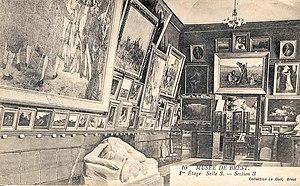
Intérieur de la Halle aux blés à Brest, qui comprenait un musée des beaux-arts, place Sadi-Carnot.
Le musée des Beaux-Arts de Brest est le principal musée d'art de la ville de Brest, en Bretagne. Le musée et ses collections ont été recréées après la Seconde Guerre mondiale, le musée ayant été détruit à l'instar de la plus grande partie de la ville lors de son bombardement par les forces alliées. Avec un effort considérable, une admirable collection de peinture ancienne – la plus grande à avoir été constituée en France depuis 1945 – a pu être réunie. Celle-ci offre un beau panorama de la peinture française et italienne à travers les siècles. La peinture moderne est également présente, bien que le musée se soit concentré en priorité sur la création d'une collection d'art ancien qui puisse être un témoin du passé, pour une ville qui a perdu presque tout son patrimoine ancien lors des bombardements. Achevé en 1968, le bâtiment abritant le musée est quant à lui typique de l'architecture fonctionnelle de l'après-guerre à Brest.